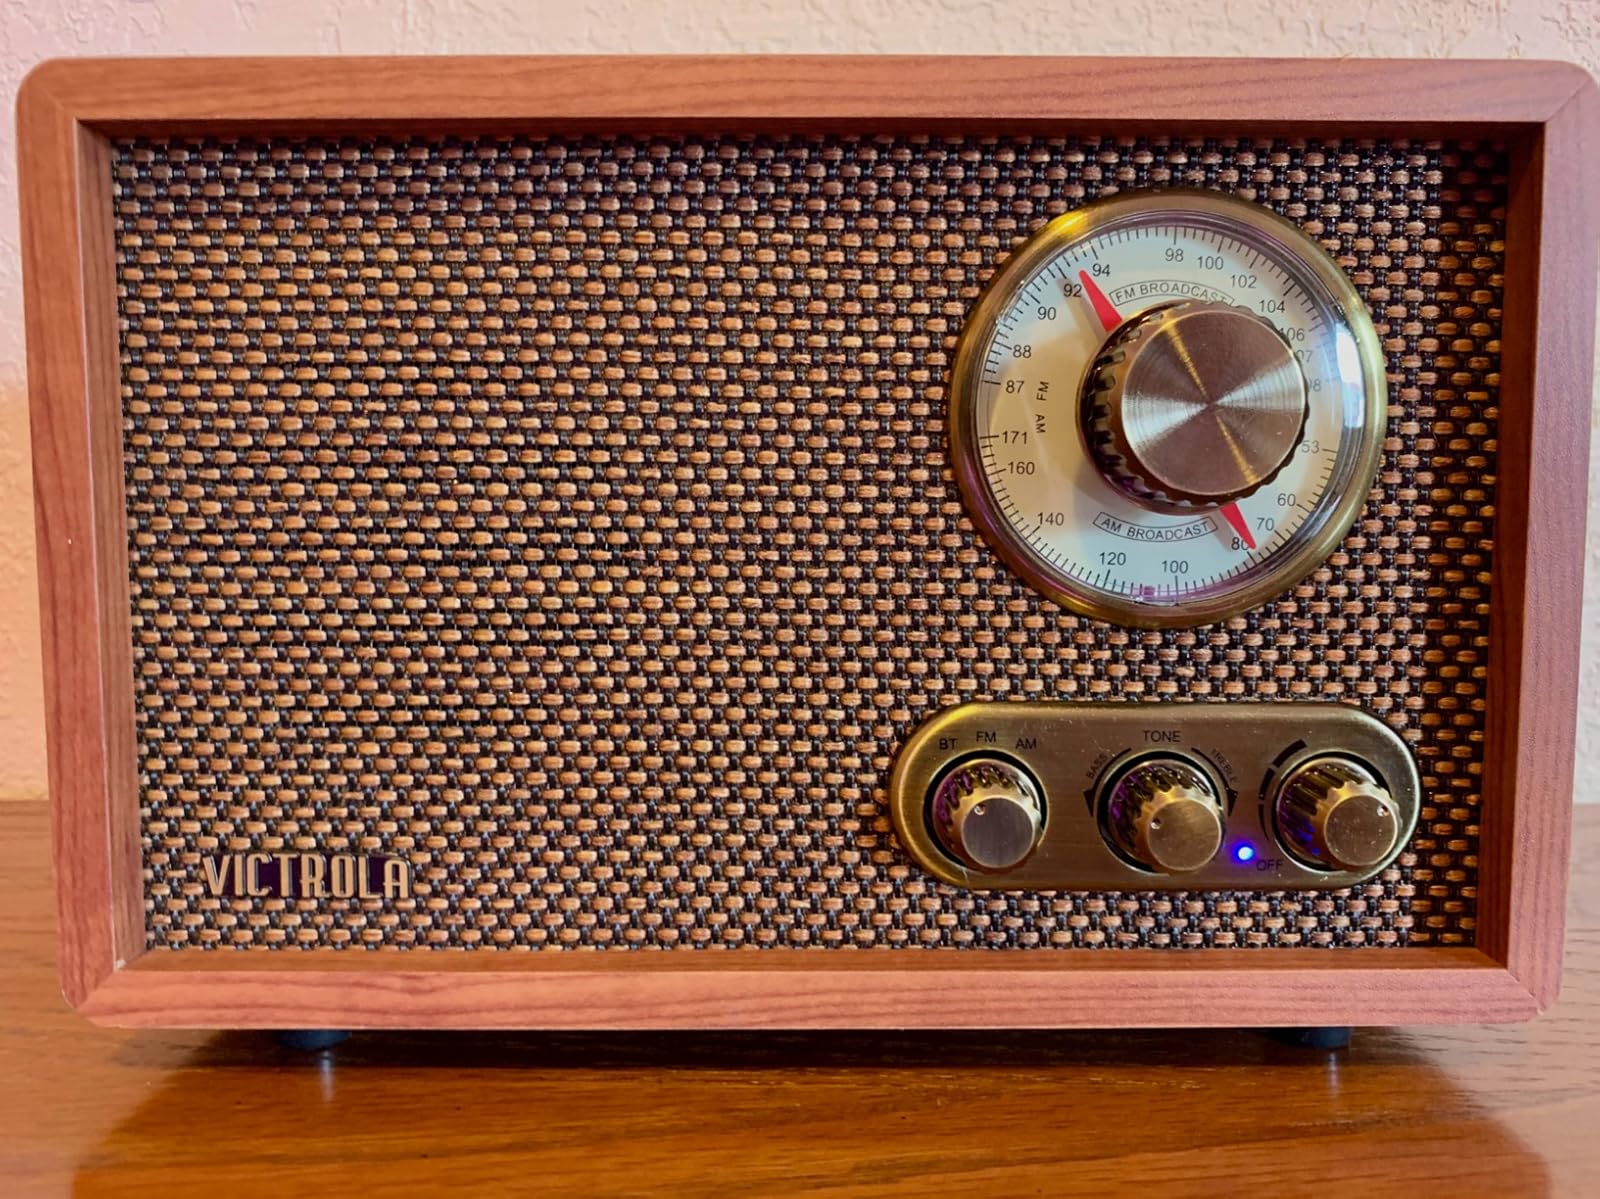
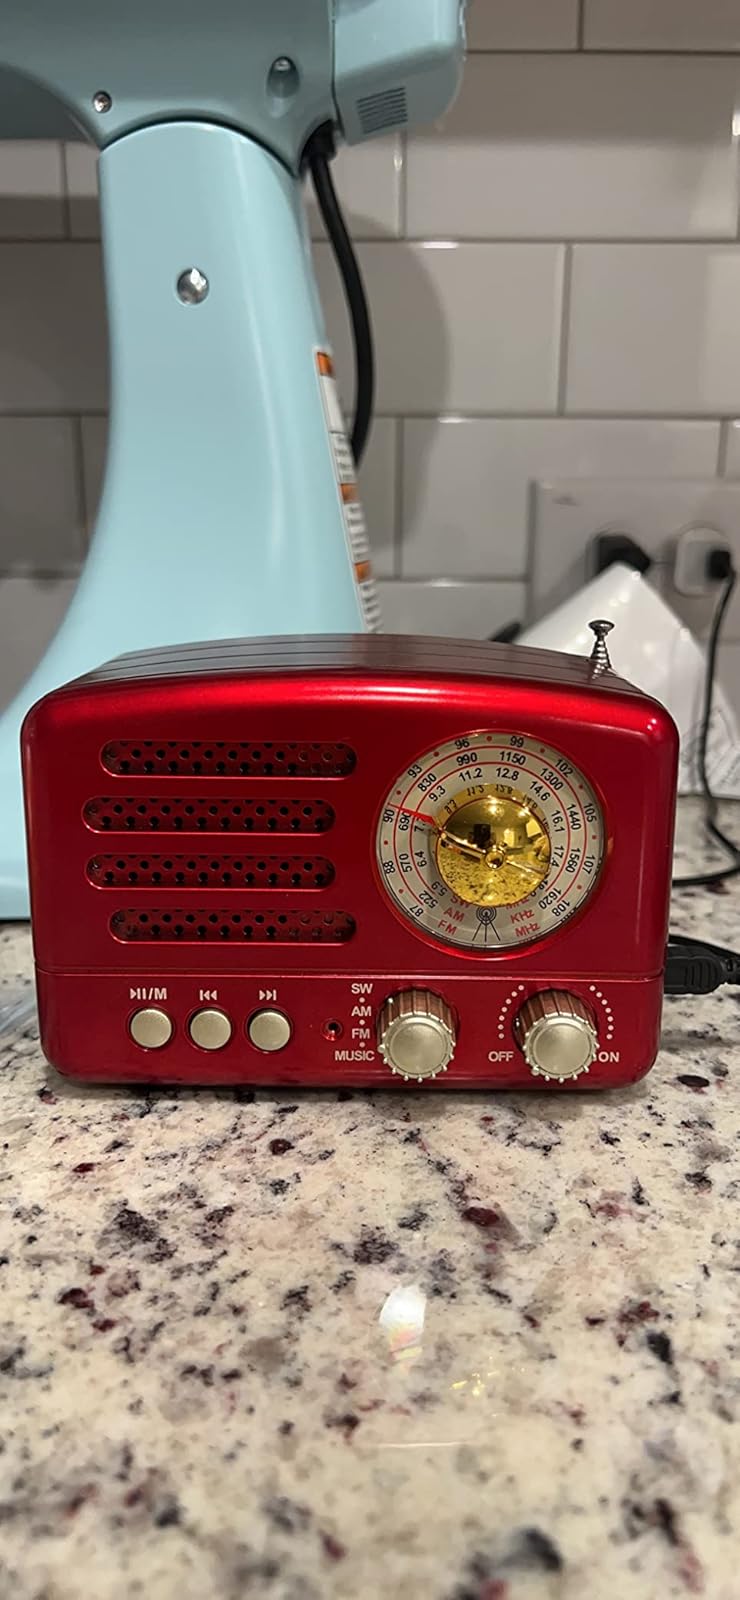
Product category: radio
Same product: no